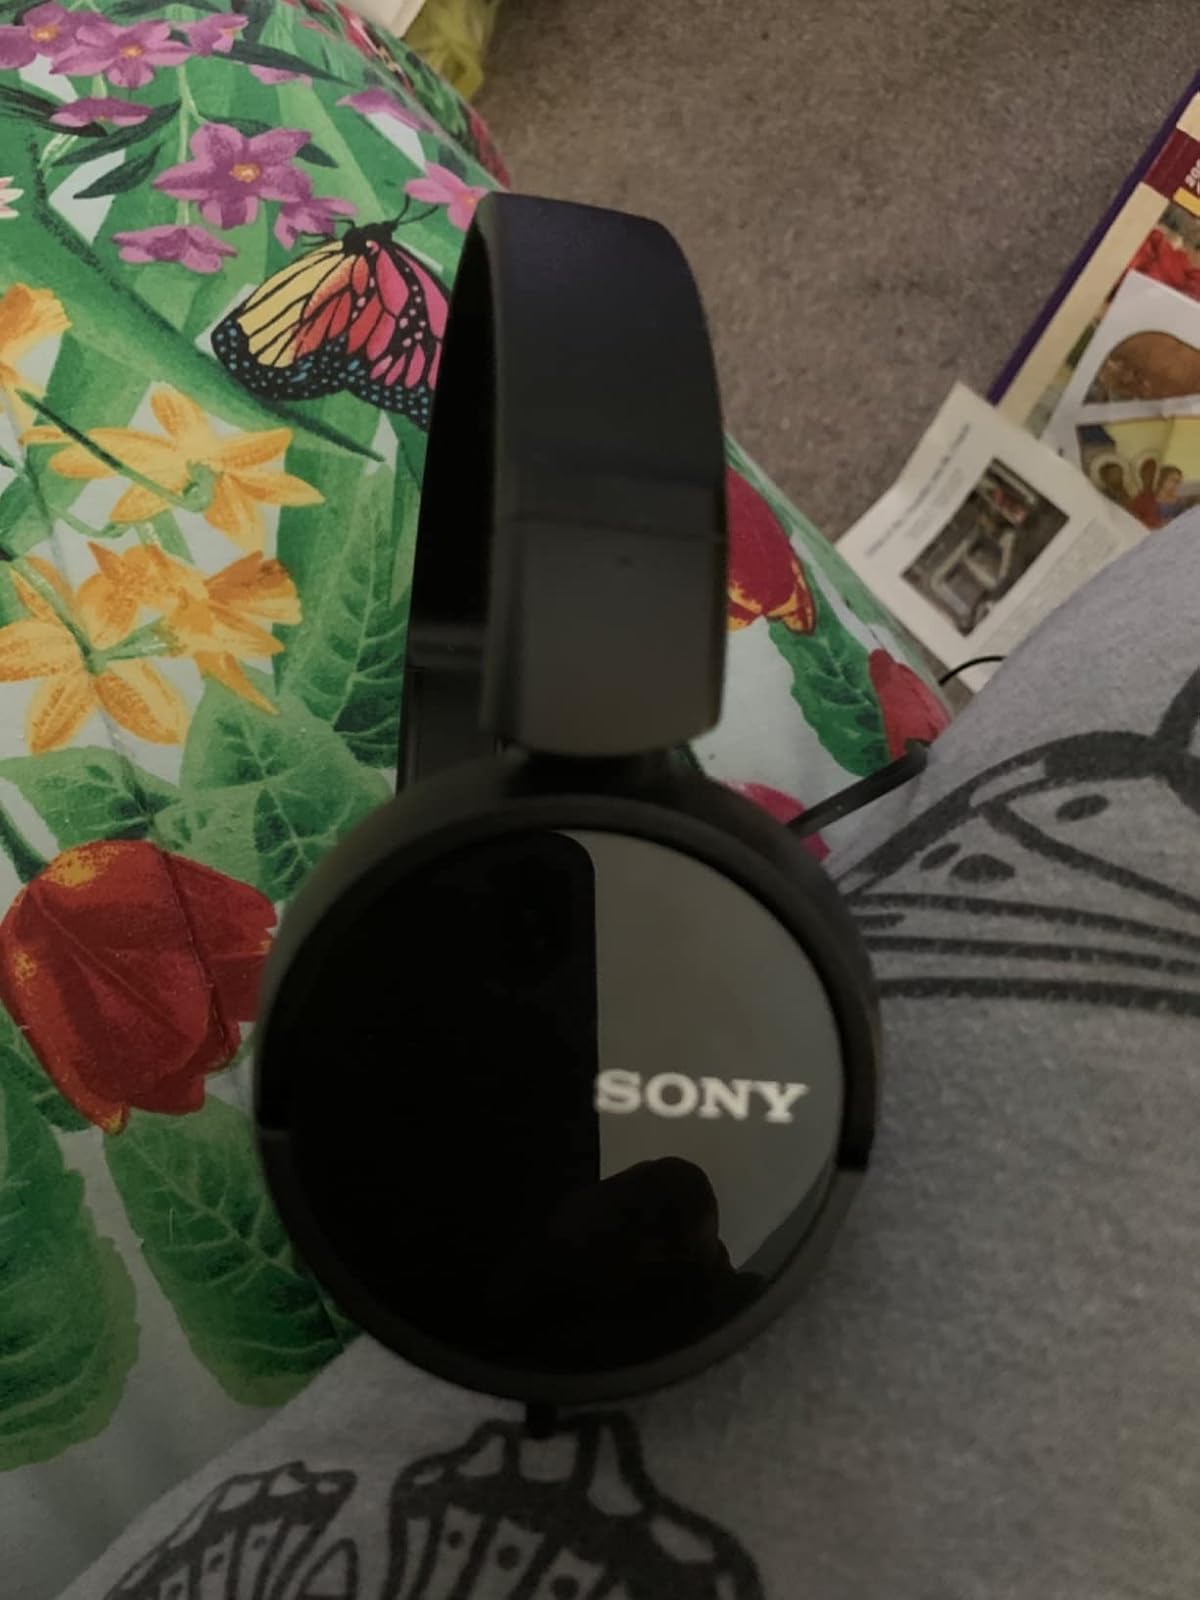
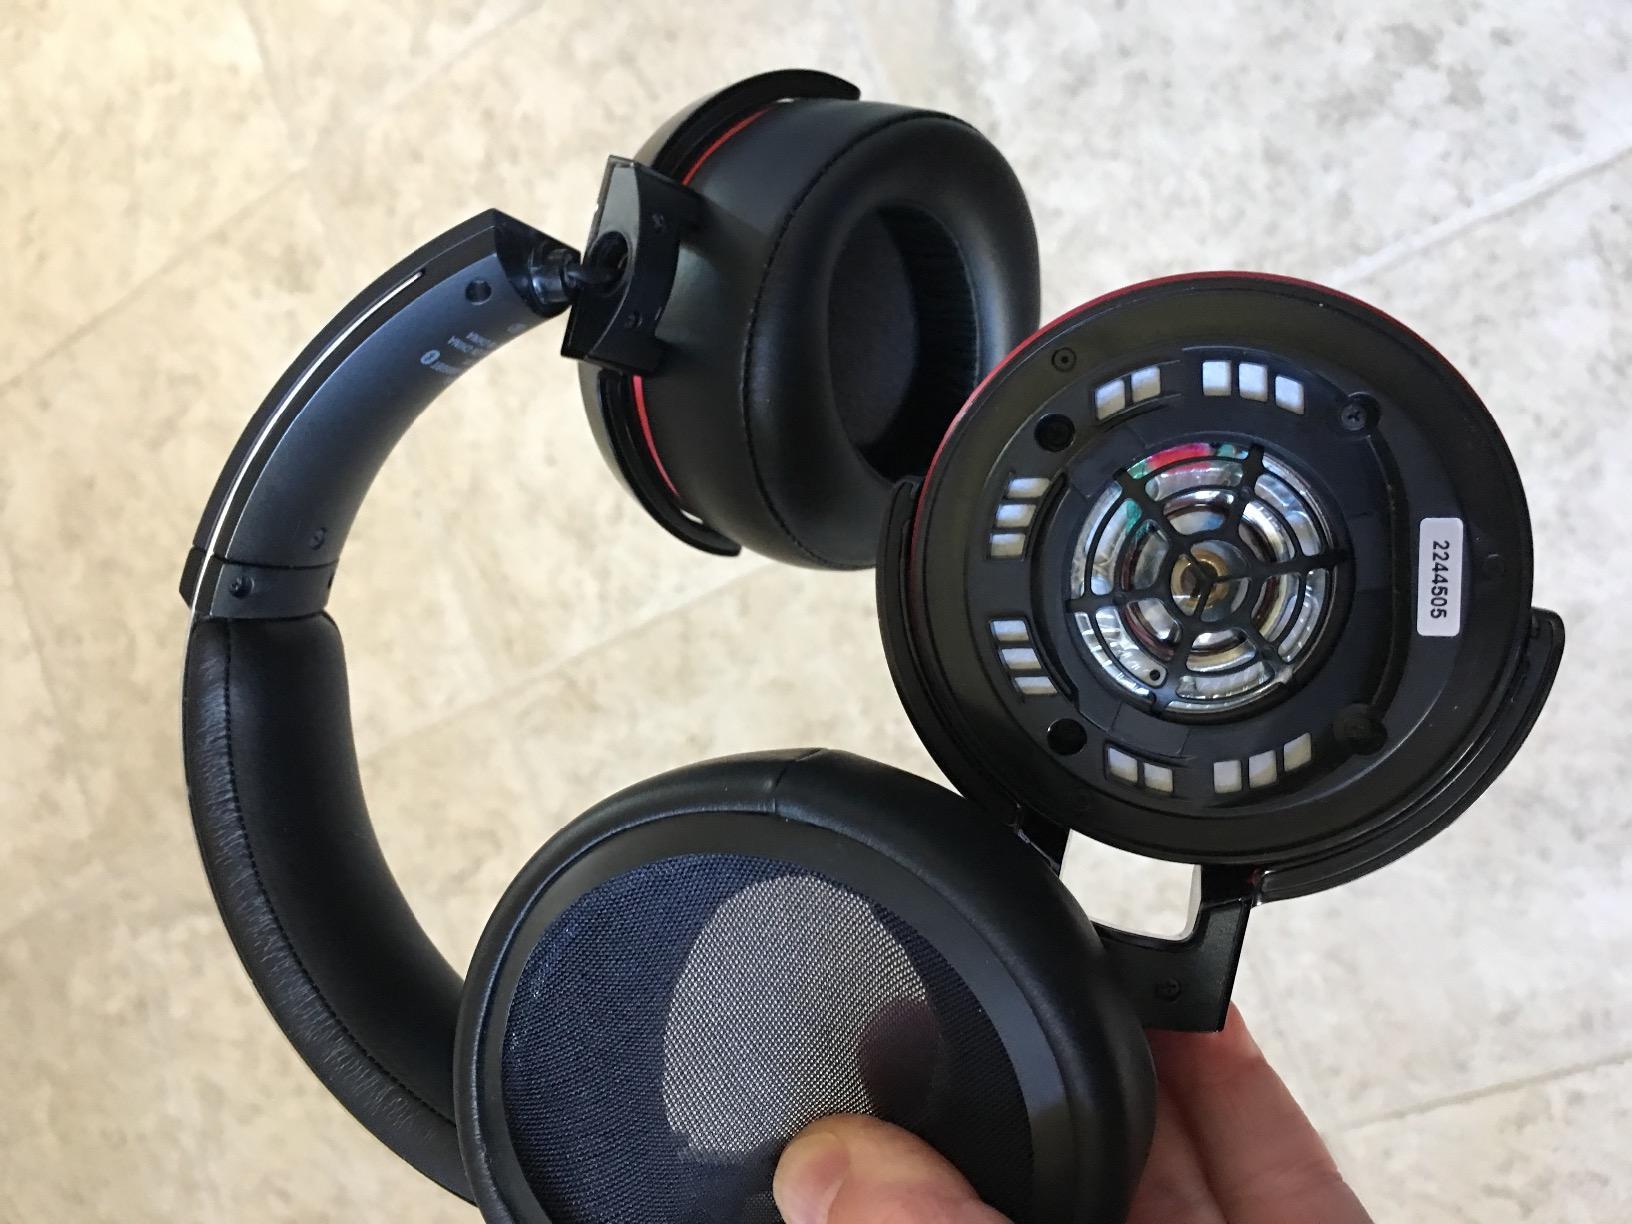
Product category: headphones
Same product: no